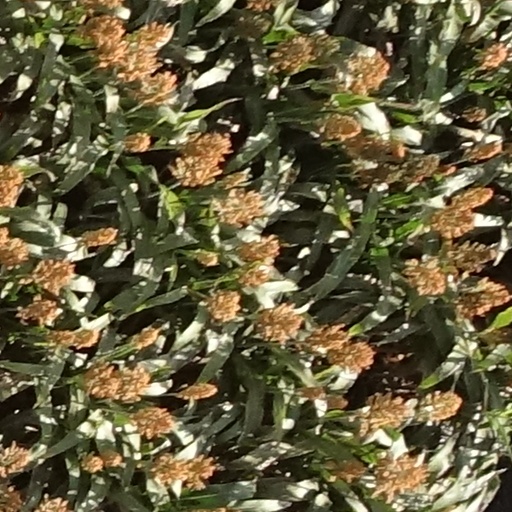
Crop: sorghum